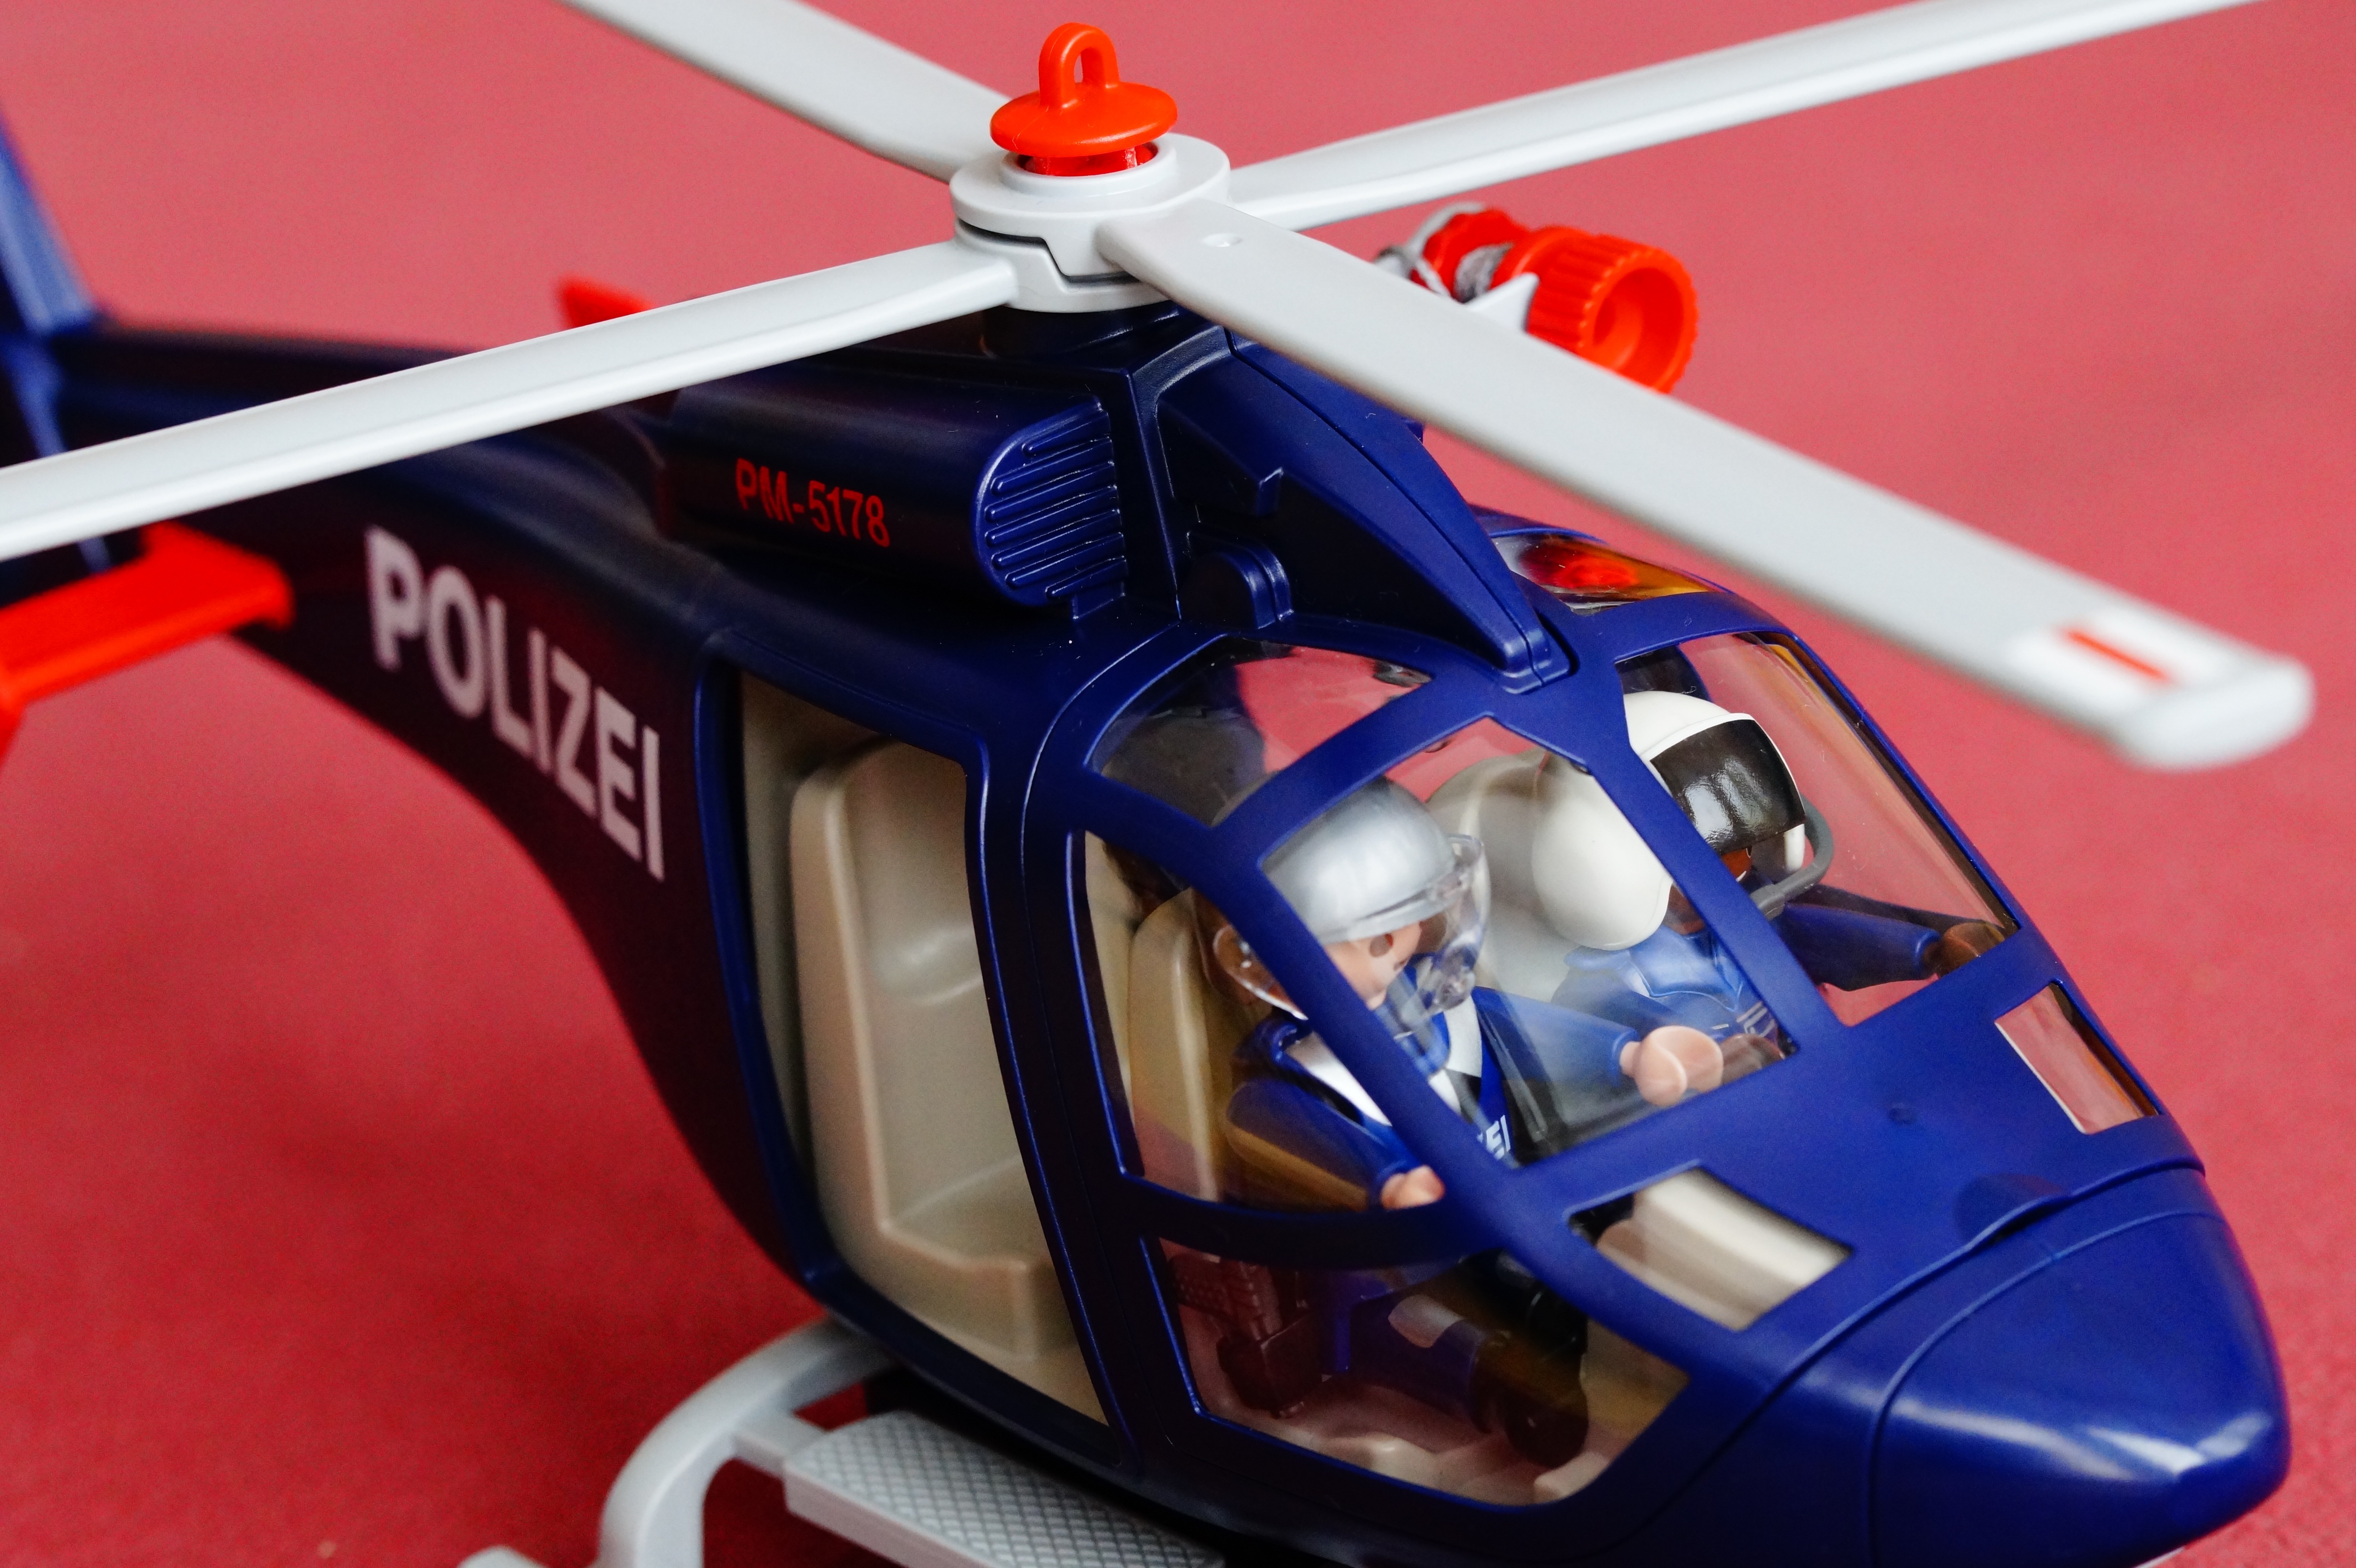
boy, fly, aircraft, vehicle, aviation, flight, child, helicopter, toy, playmobil, children, use, toys, police, rotorcraft, children toys, model car, police helicopter, police usage, scale model, automotive exterior, helicopter rotor, radio controlled helicopter, radio controlled toy